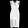
Label: Dress